Houses at Auvers

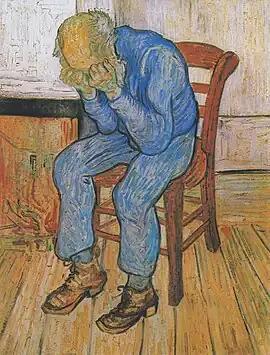
F702: "At Eternity's Gate", Kröller-Müller Museum

He is more explicit in a following letter to his mother and sister Willemien: "And while my illness was at its worst, I still painted, among other things a reminiscence of Brabant, cottages with mossy roofs and beech hedges on an autumn evening with a stormy sky, the sun setting red in reddish clouds." This painting is identified by the Van Gogh Museum as either F673, F674, or F675 (right). Hulsker also singles out F695 "Two Peasant Women Digging in the Snow" and identifies a series of sketches depicting peasants, of which is an example, as dating from this time as well. He says these works, almost alone in Vincent's entire "oeuvre", show unmistakable signs of mental collapse. Finally he notes that F702: "Worn Out – At Eternity's Gate", which Vincent made at this time, is likewise an unmistakable remembrance of times long past. The original was a drawing Vincent had made in The Hague.